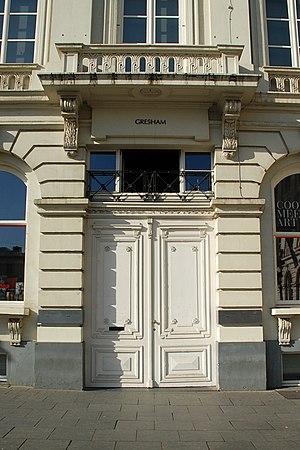
Belgique - Bruxelles - Hôtel des Brasseurs
L'Hôtel des Brasseurs est un édifice qui fait partie du vaste ensemble architectural de style néo-classique de la place Royale de Bruxelles construit entre 1775 et 1782 par les architectes français Jean-Benoît-Vincent Barré et Barnabé Guimard à l'époque des Pays-Bas autrichiens.